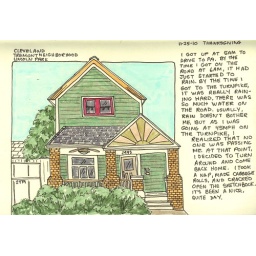
This is the house next door to the purple house that I'd previously drawn near Lincoln Park in Cleveland.